Samuel Coles House

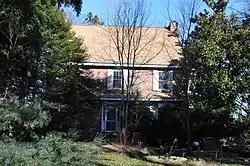

Samuel Coles House is located in Cherry Hill, Camden County, New Jersey, United States. The house was built in 1743 and was added to the National Register of Historic Places on June 18, 1973.